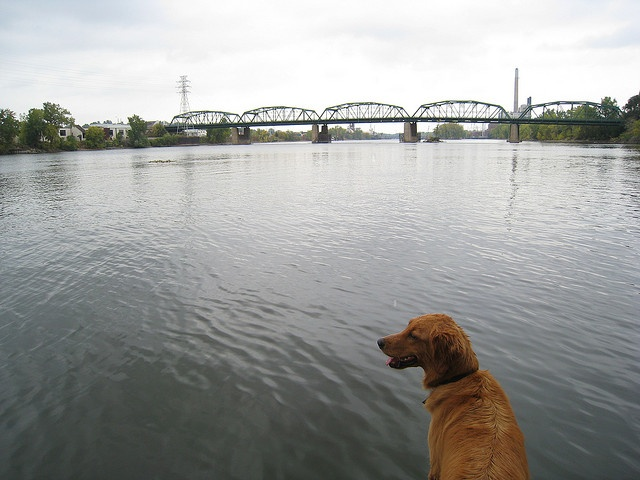
A dog with reddish hair looks out over a river.
A dog is sitting near a body of water
A brown dog standing next to a large body of water.
A Golden Retriever sits at the waterside with a large bridge in the distance.
The dog is sitting near a body of water.